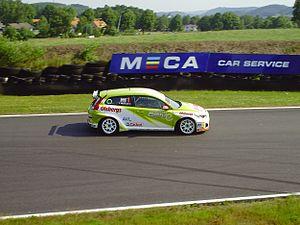
Le Championnat scandinave des voitures de tourisme ou Scandinavian Touring Car Championship est une série de courses de Voitures de tourisme en Scandinavie.